Jacob de Bie

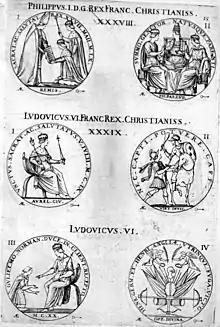
Medals from "La France métallique"

Jacob de Bie, known in France also as Jacques de Bie (Antwerp, 1581 – Arnhem (?), c. 1640) was a Flemish engraver, publisher and numismatist who worked in Antwerp, Brussels, Paris and Arnhem. As a reproductive artist he made engravings after designs of other artists of his generation. He was engaged in numismatic collecting and categorisation and was an official at the mint in Brussels. He is now mainly known for his publication of portraits of French kings.